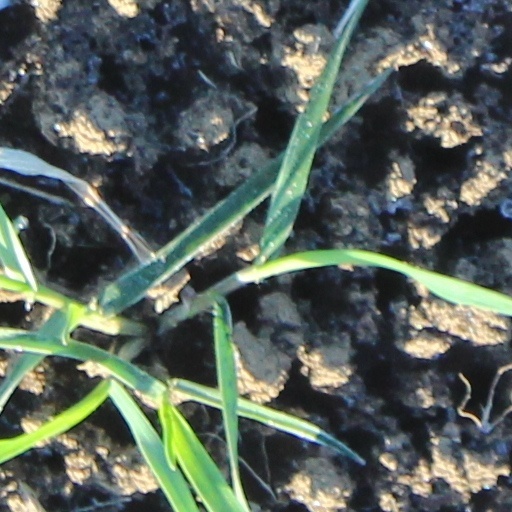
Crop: wheat